Huron Glacier

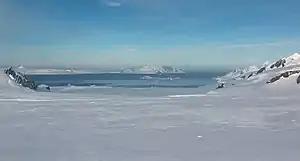
Huron Glacier from Camp Academia, with Moon Bay, Half Moon Island and Greenwich Island in the background

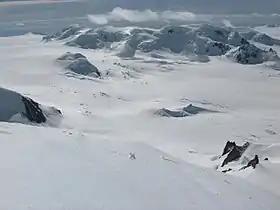
Upper Huron Glacier from Ongal Peak, with Kuzman Knoll and Bowles Ridge in the background

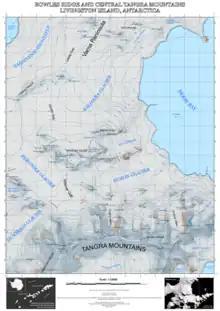
Topographic map of Bowles Ridge and central Tangra Mountains featuring Huron Glacier

Huron Glacier is a } long and wide glacial flow on Livingston Island in the South Shetland Islands of Antarctica, situated east of Perunika Glacier, southeast of Kaliakra Glacier, south of Struma Glacier, west-northwest of Iskar Glacier and northeast of Huntress Glacier. It is bounded by Bowles Ridge to the north, Wörner Gap to the west and the Tangra Mountains to the south, receiving ice influx from several tributary glaciers draining the mountain's northern slopes between Mount Friesland and Helmet Peak, and running east-northeastwards to empty into Moon Bay north of Yana Point. Camp Academia is situated on upper Huron Glacier, in the northwestern foothills of Zograf Peak.